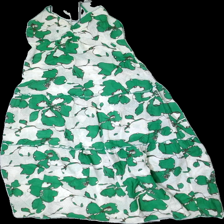
View: front
Type: Dress
Category: Ladies
Brand: Missing
Colors: White, Green, Yellow
Material: 100% cotton
Pattern: Floral print
Cut: V-collar, Loose
Season: Summer
Smell: Minor
Price range: <50
Recommended usage: Reuse